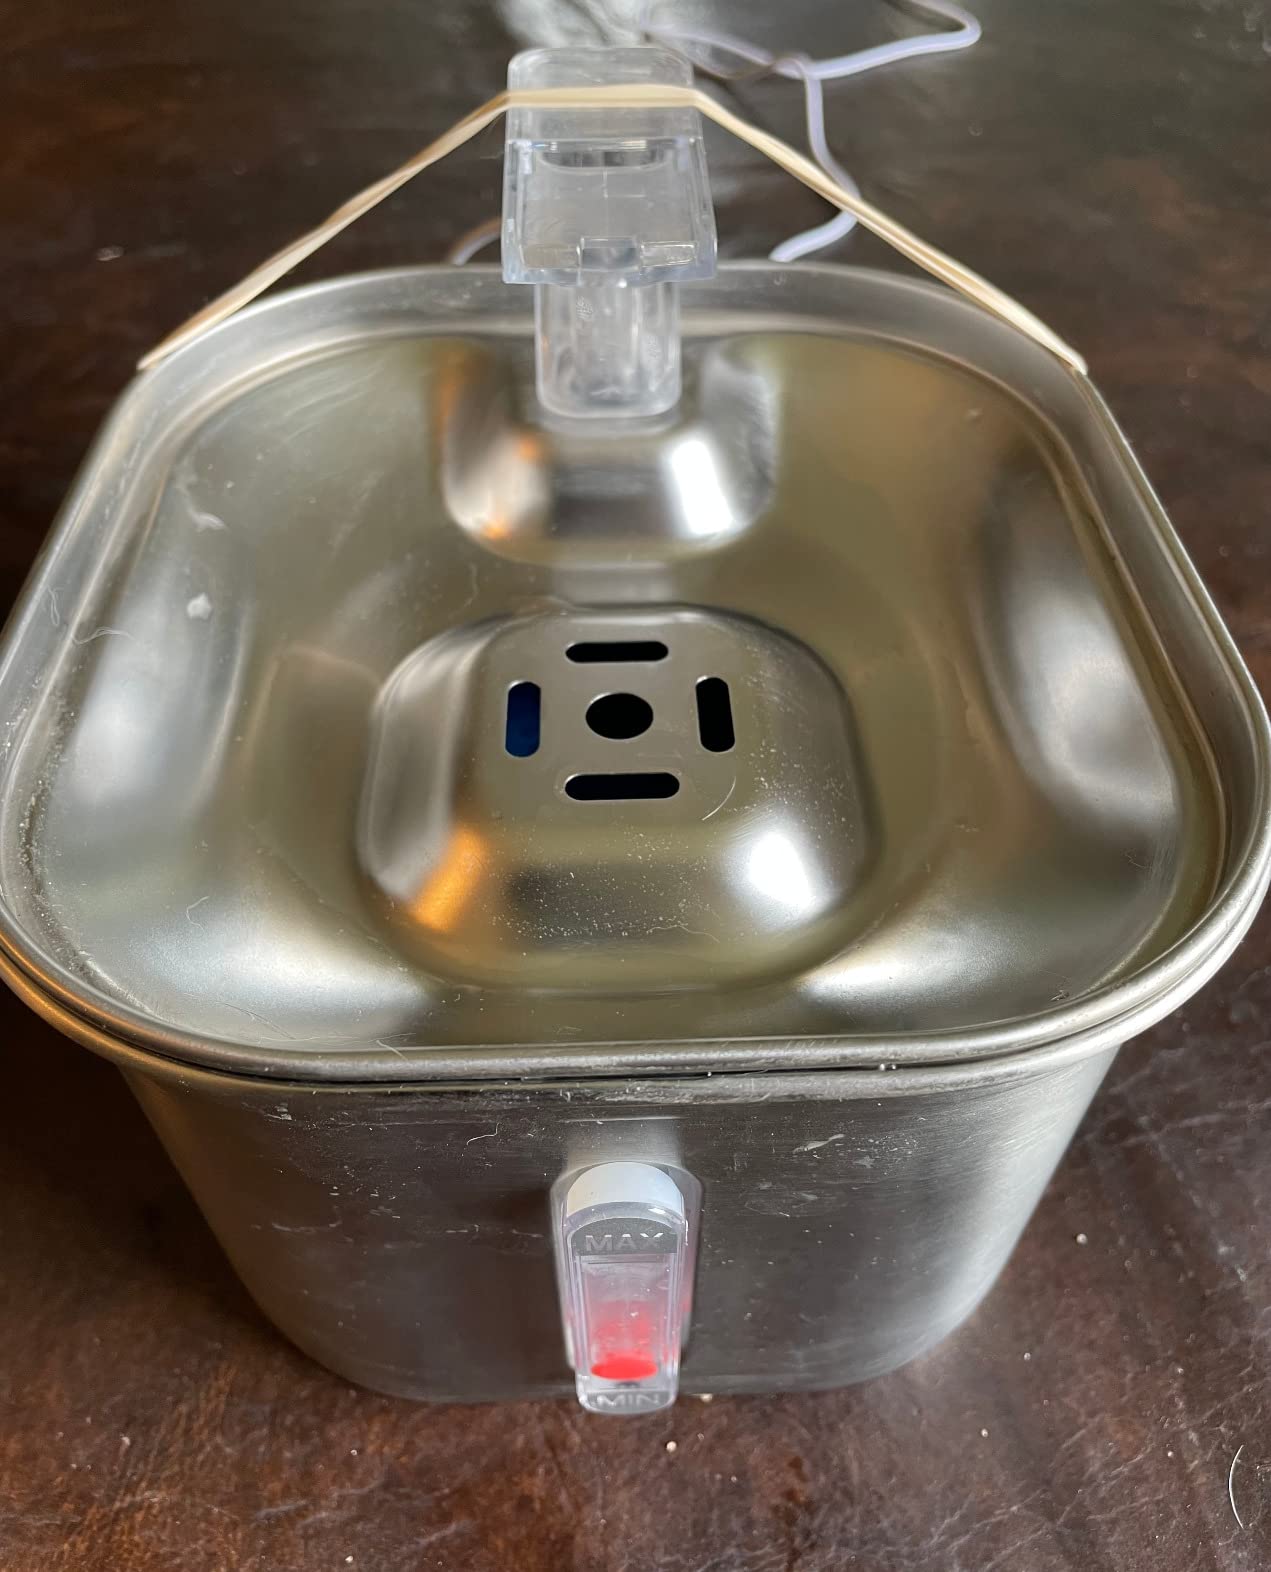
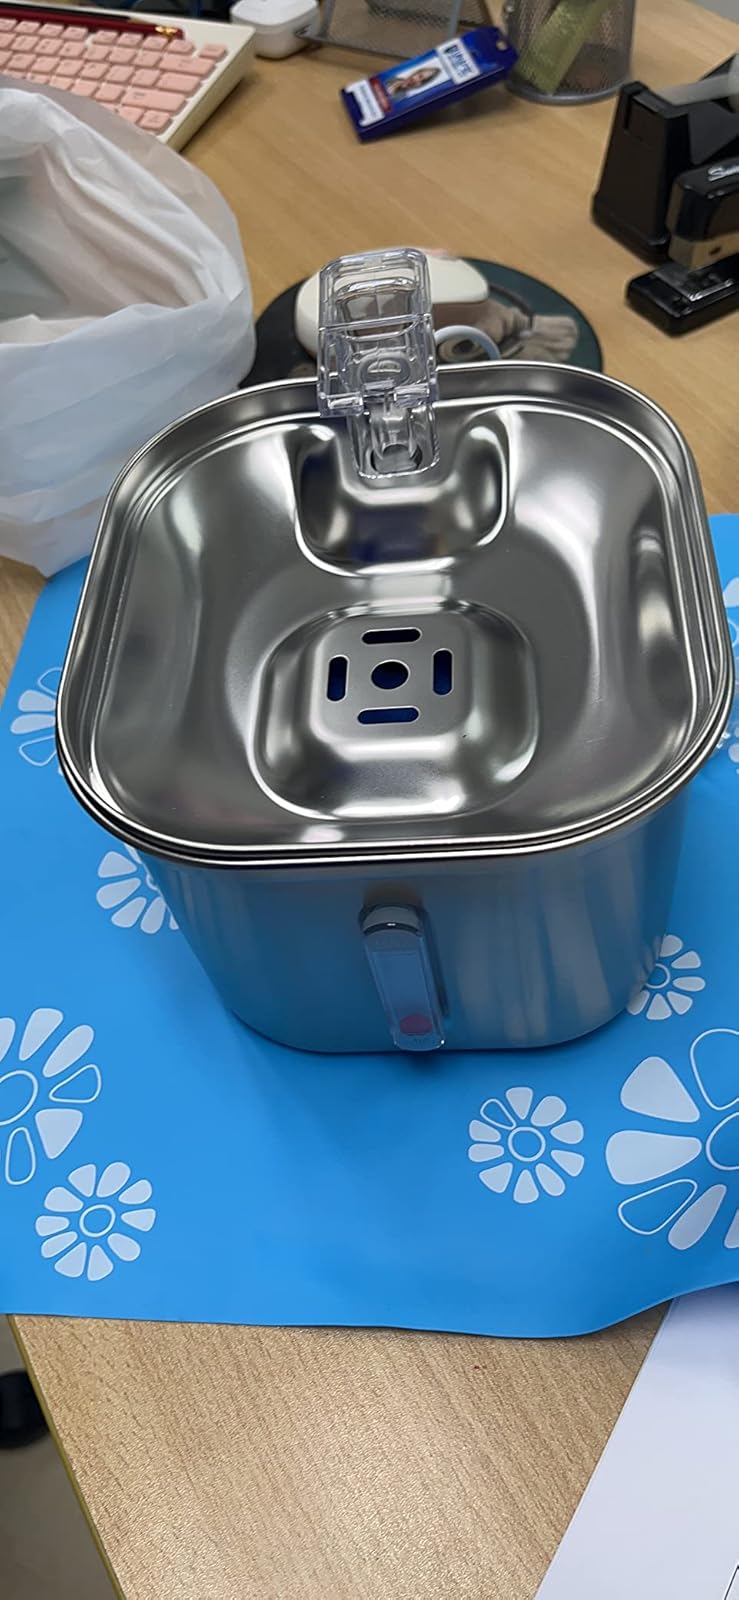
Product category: items_bowl
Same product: yes